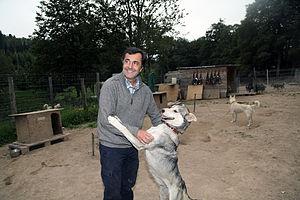
Photo du camp de Nicolas Vanier à Vassieux-en-Vercors
Nicolas Vanier, né le 5 mai 1962 à Dakar, est un aventurier, écrivain et réalisateur français.